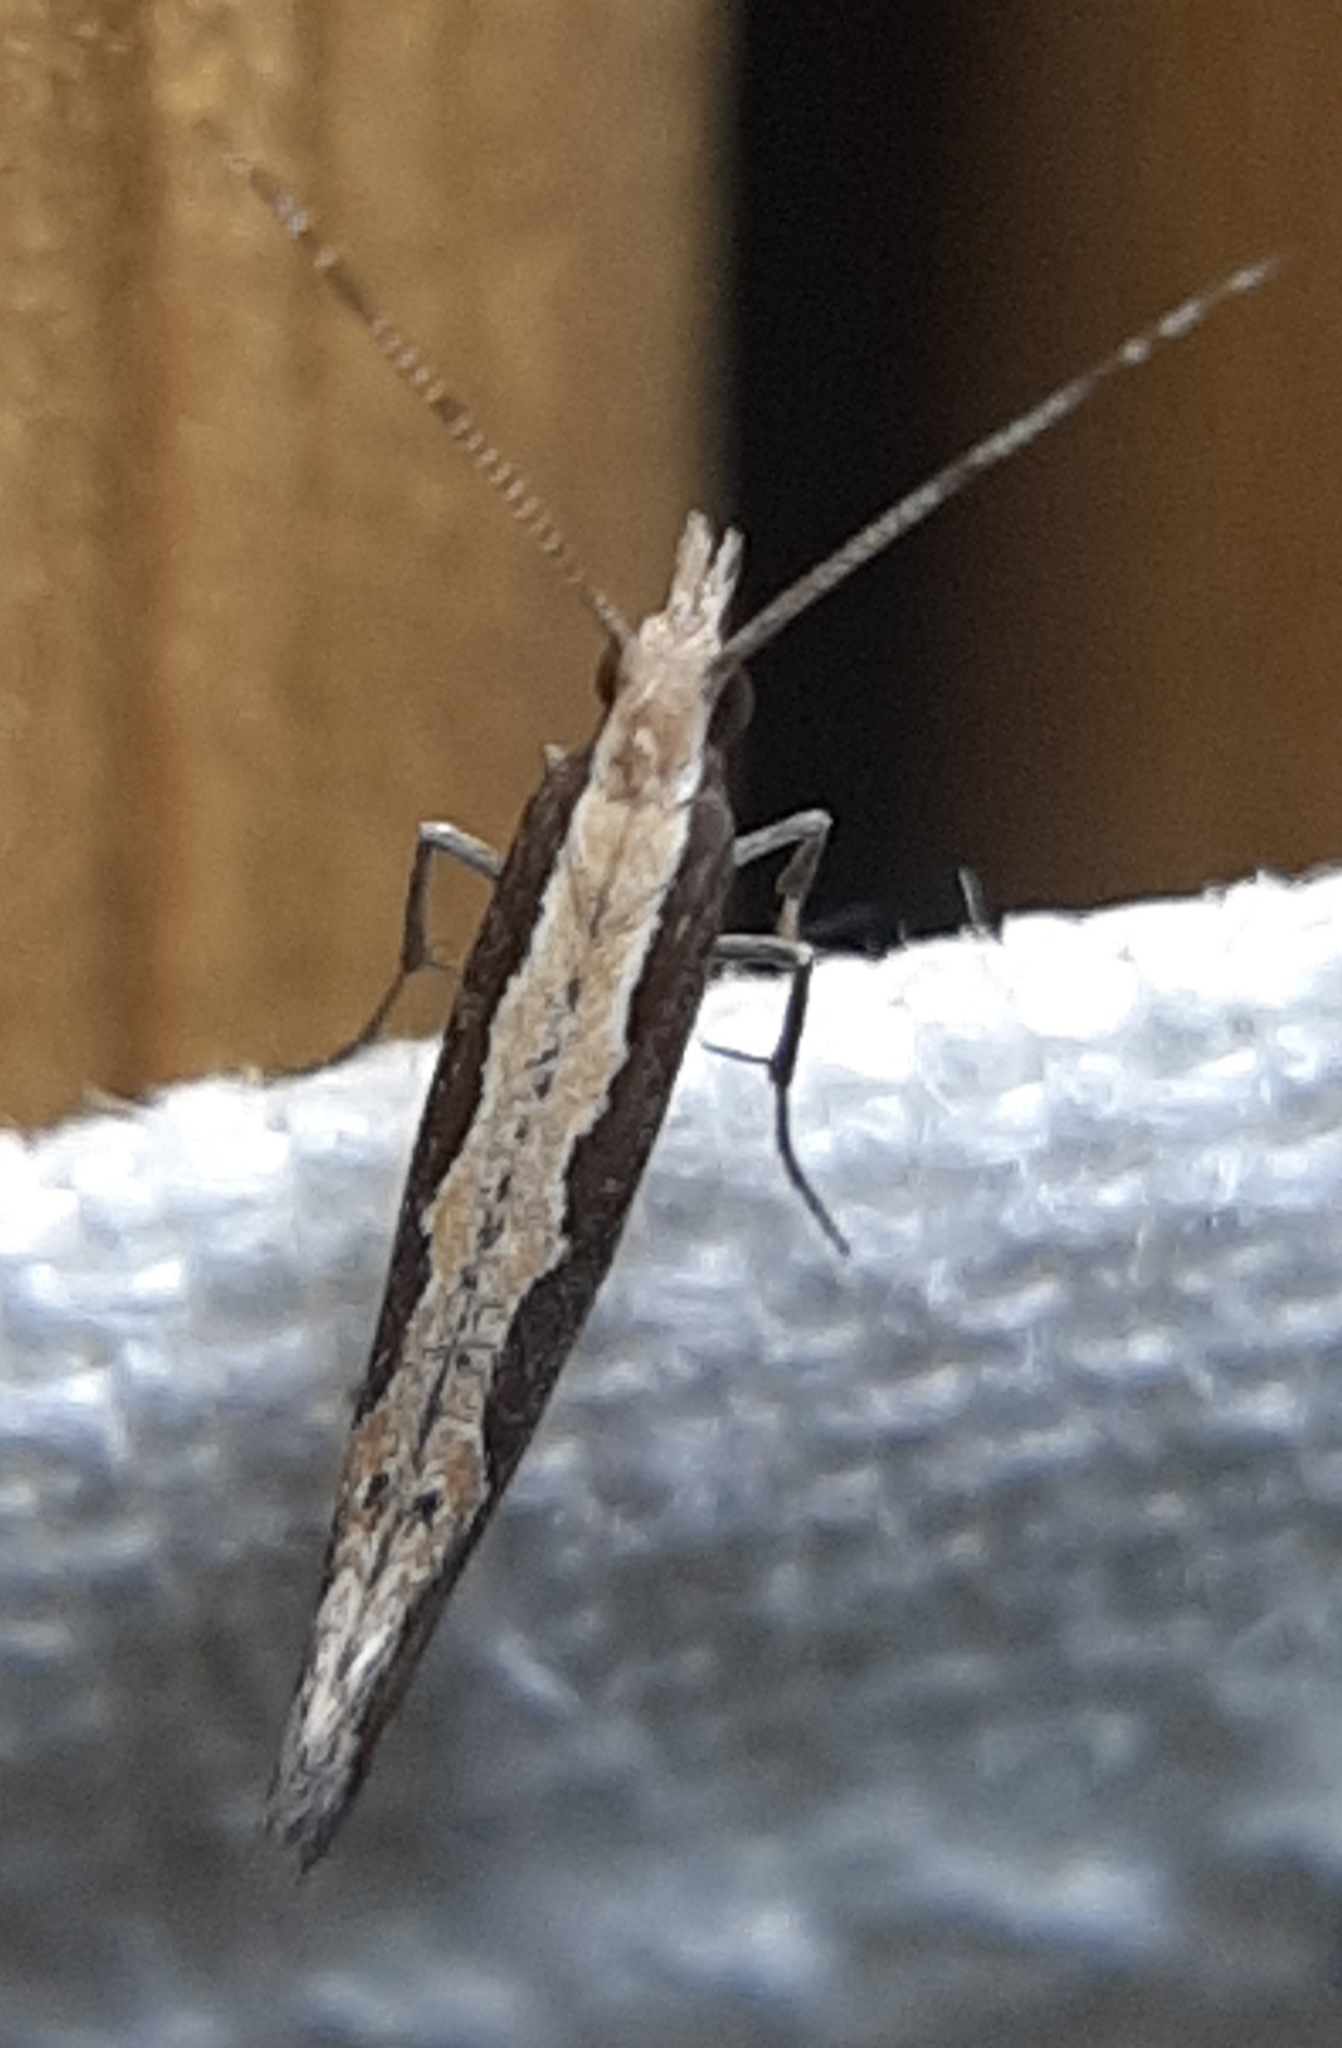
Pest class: diamondback_moth